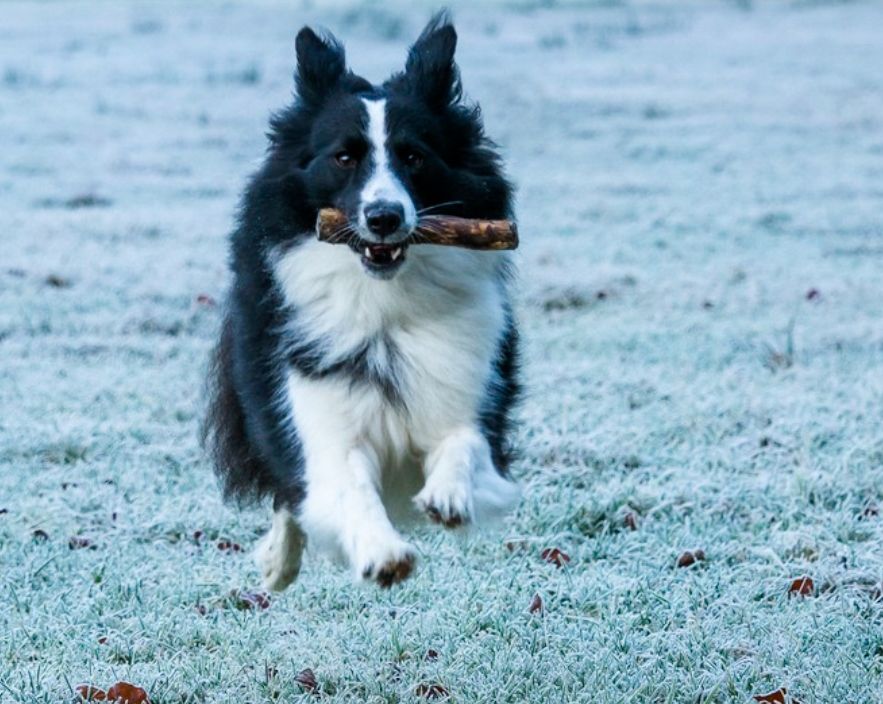
The Energetic Dog on Frosty Grass
A black and white Border Collie runs across frosty grass carrying a stick in its mouth on a cold morning scattered with autumn leaves
The photo is taken from a low front angle enhancing motion and energy Sharp focus on the dog with a blurred background creates visual depth Cool and white tones emphasize the cold weather while the dog’s movement adds warmth and liveliness
Labels: Animal, Canine, Dog, Mammal, Pet, Collie, Puppy, Outdoors, Nature, Snow, Weather, Wooden stick, Grassland
Camera: HUAWEI VKY-L29